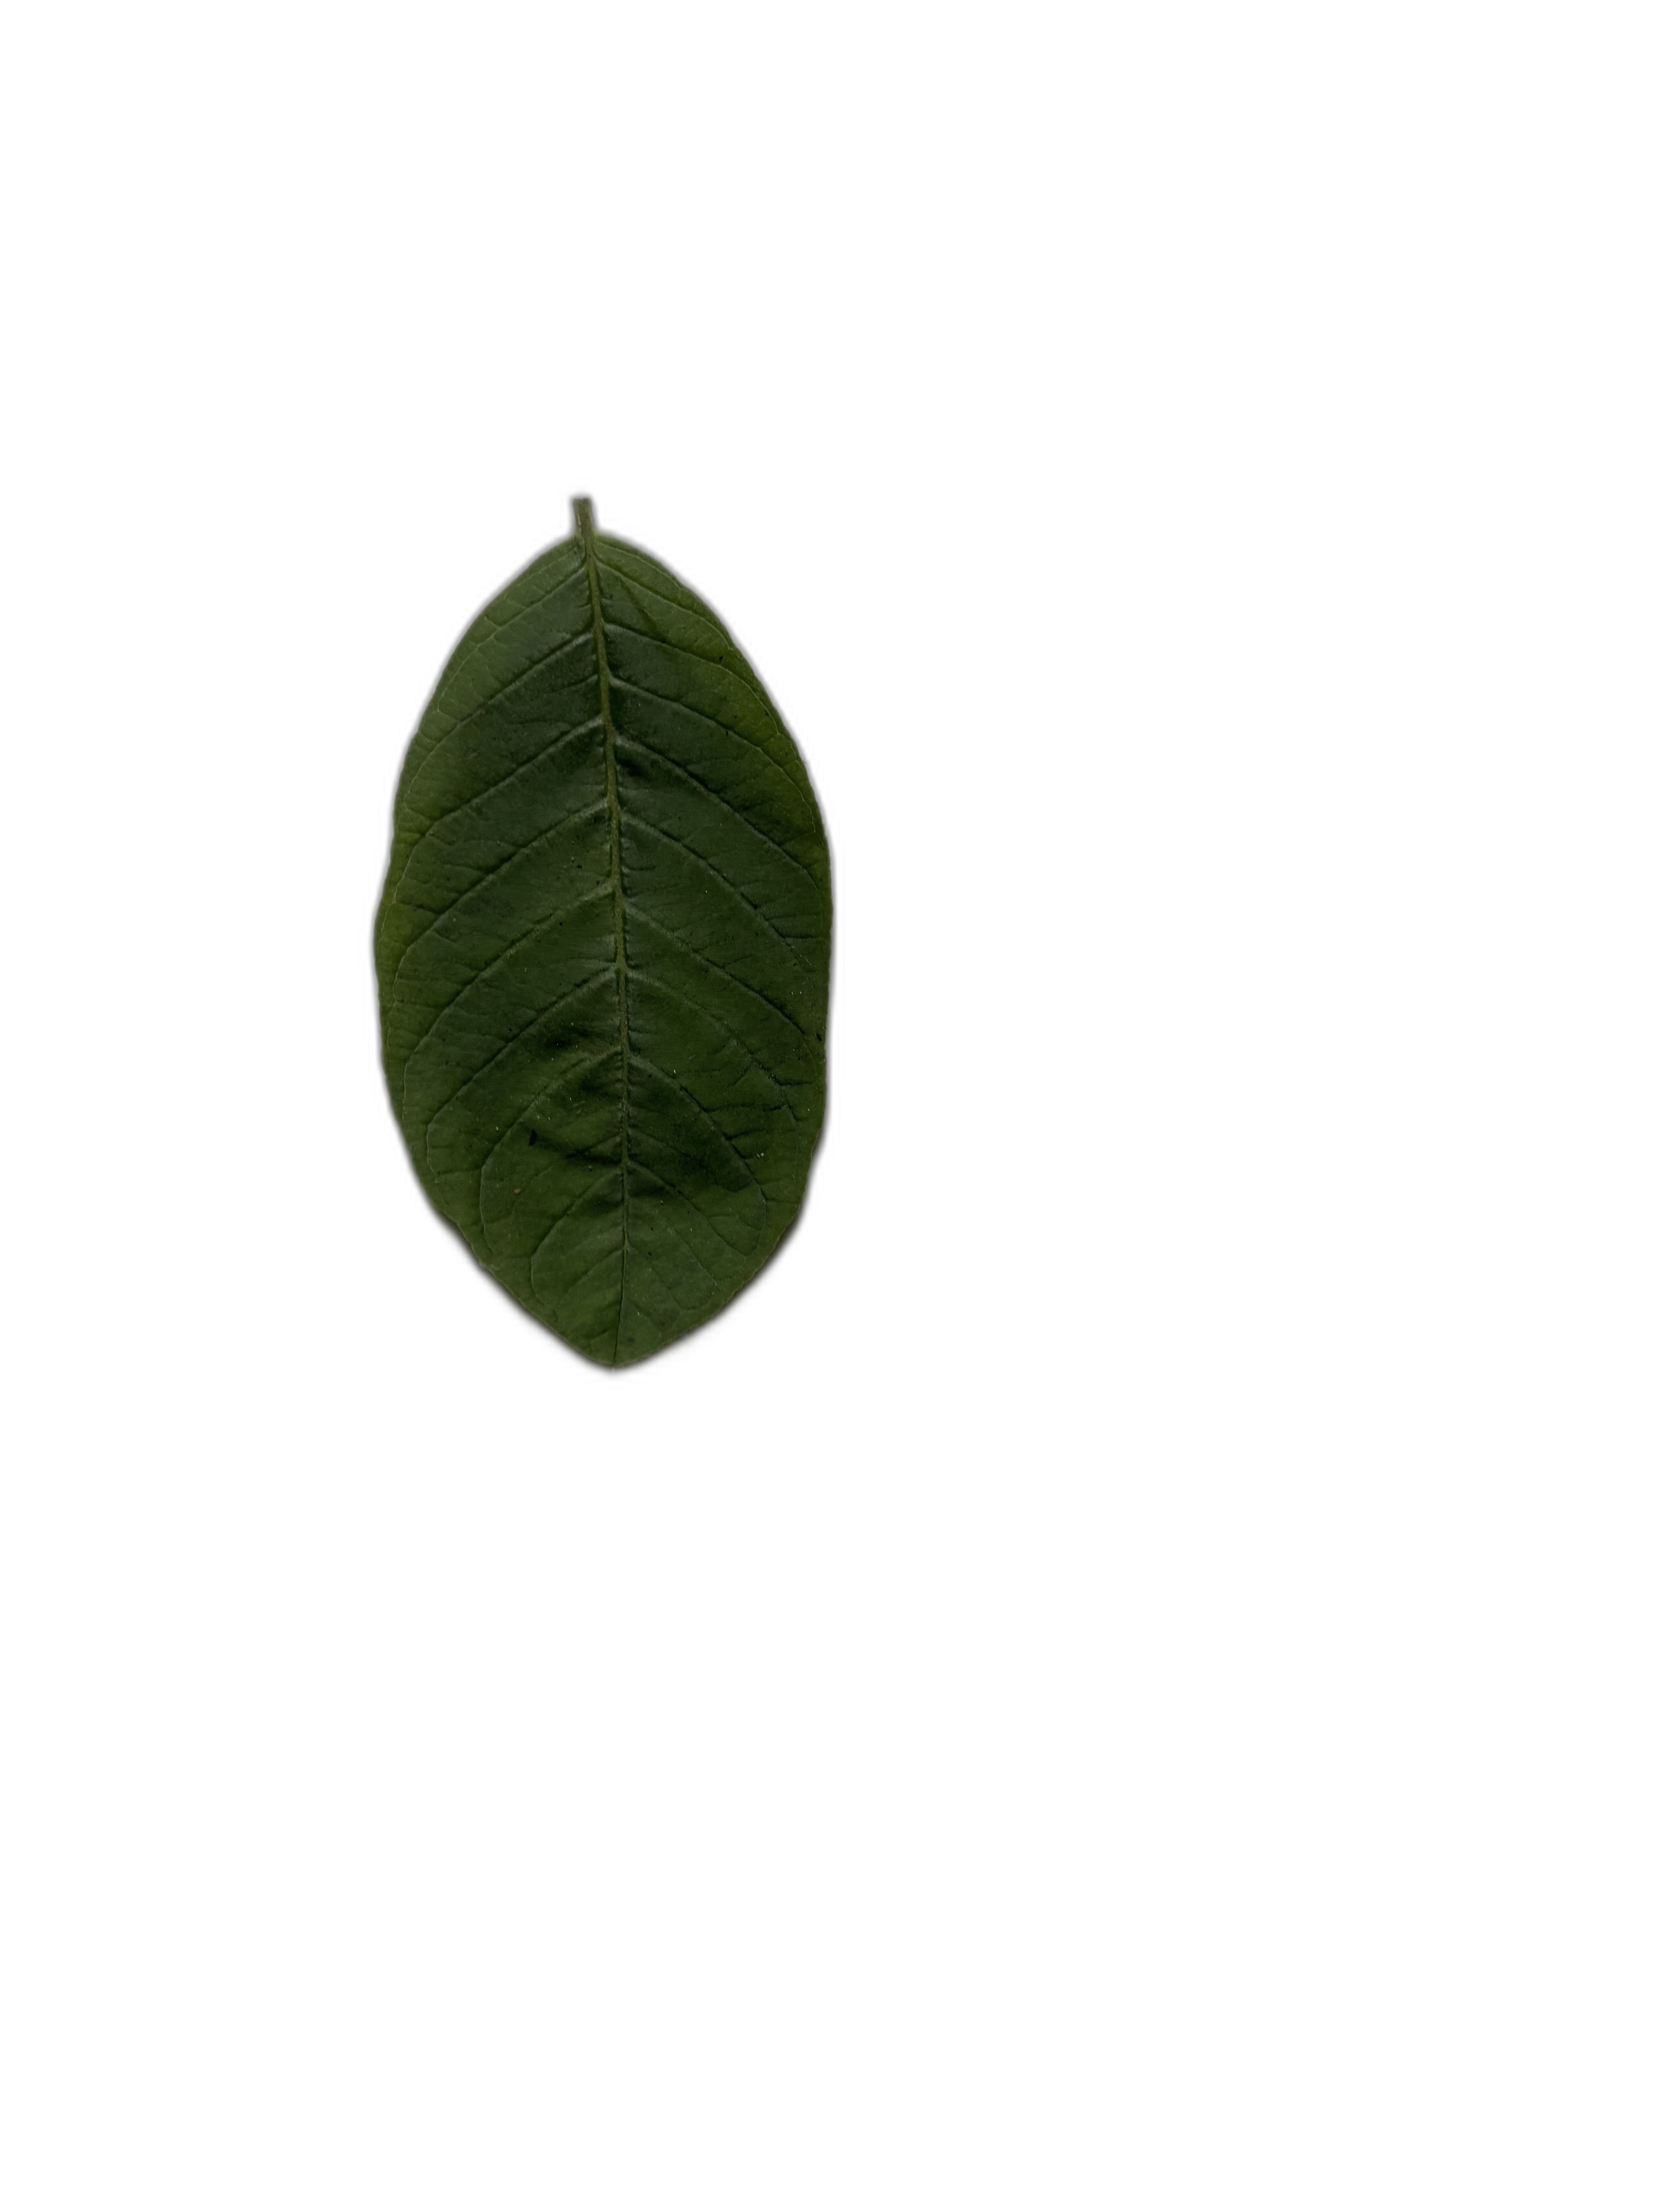
Plant part: leaf
Disease: Healthy